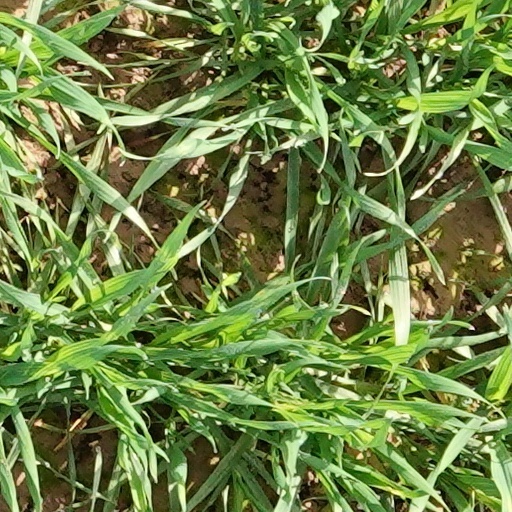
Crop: wheat